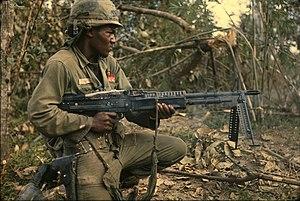
Les Afro-Américains ont joué un rôle de premier plan dans la guerre du Vietnam. La guerre du Viêt Nam fut la première guerre américaine dans laquelle les troupes noires et blanches n'étaient pas formellement séparées bien qu'une ségrégation de facto eut toujours lieu.